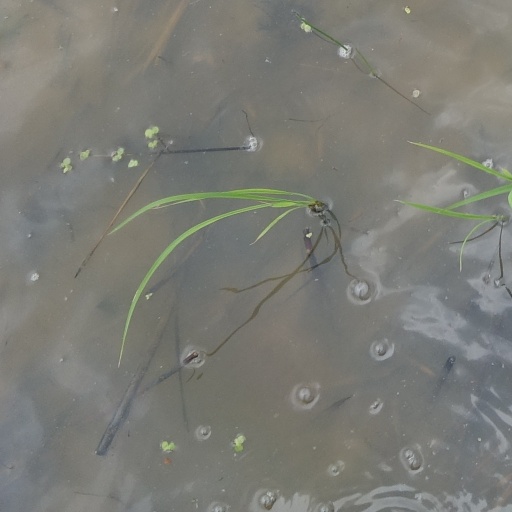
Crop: rice